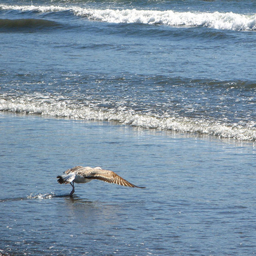
A crane grazing on an ocean beach in front of waves.
Large bird preparing to fly from beach area.
A small bird going down into the water.
a white and brown bird is at the beach
A bird flying over the water with his feet in the water.